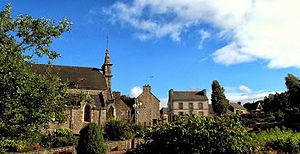
rue des écoliers
Lanrodec [lɑ̃ʁɔdɛk] est une commune française située dans le département des Côtes-d'Armor, en région Bretagne.